Bank of Indiana

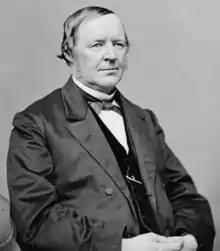
Hugh McCulloch, President of the Bank of Indiana and United States Secretary of the Treasury.

On February 13, the seven member board of directors met to begin organizing the bank. The board of directors included James Lanier, who would personally benefit from the bank the greatest. They elected James M. Ray as cashier. The state created a charter for the new bank similar to the one used by the national bank. There were some modifications to make the bank better fit the needs of Indiana including limiting the bank to thirteen branches, and promising to allow no other bank to be established in the state. The directors choose to establish branches in Indianapolis, Lawrenceburg, Richmond, Madison, New Albany, Vincennes, Bedford, Terre Haute, and Lafayette. A Fort Wayne branch was added in 1835 and branches in South Bend and Michigan City in 1836.